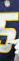
Number: 5